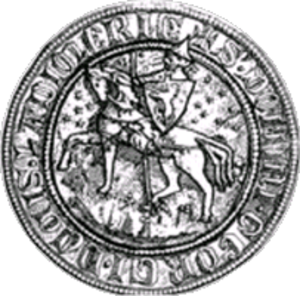
Georges II Boleslas Trojdenowicz, appelé aussi Georges II de Galicie-Volhynie ou Georges II de Halicz, de la dynastie des Piasts, est né en 1308 et décédé le 7 avril 1340. Il est le prince de la Rus' de Halych-Volodymyr.